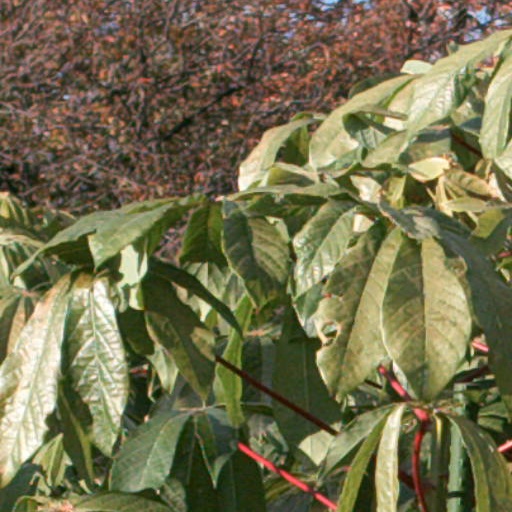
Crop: cassava